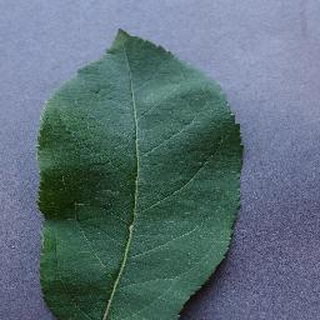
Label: healthy_apple